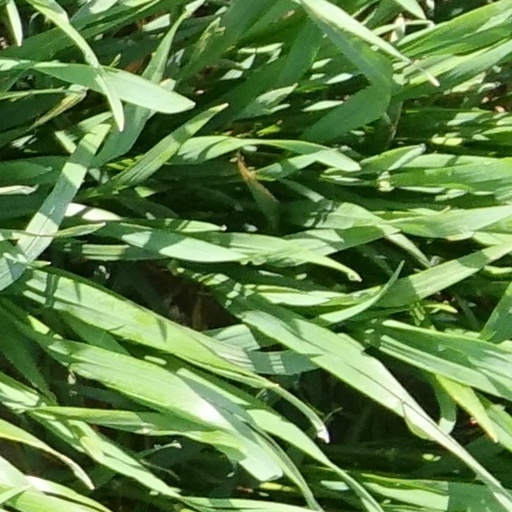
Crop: wheat